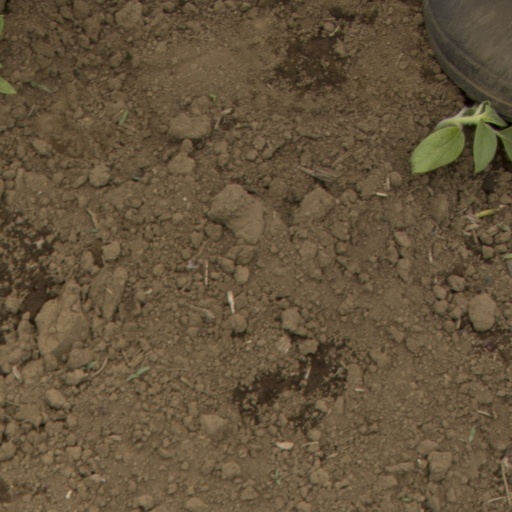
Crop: Jerusalem artichoke